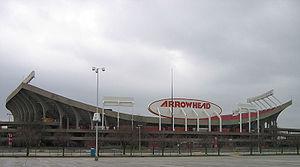
Le Sporting de Kansas City est un club franchisé de football professionnel basé dans l'aire métropolitaine de Kansas City. Le stade est situé à Kansas City dans l'État du Kansas, le siège à Kansas City dans l'état du Missouri.